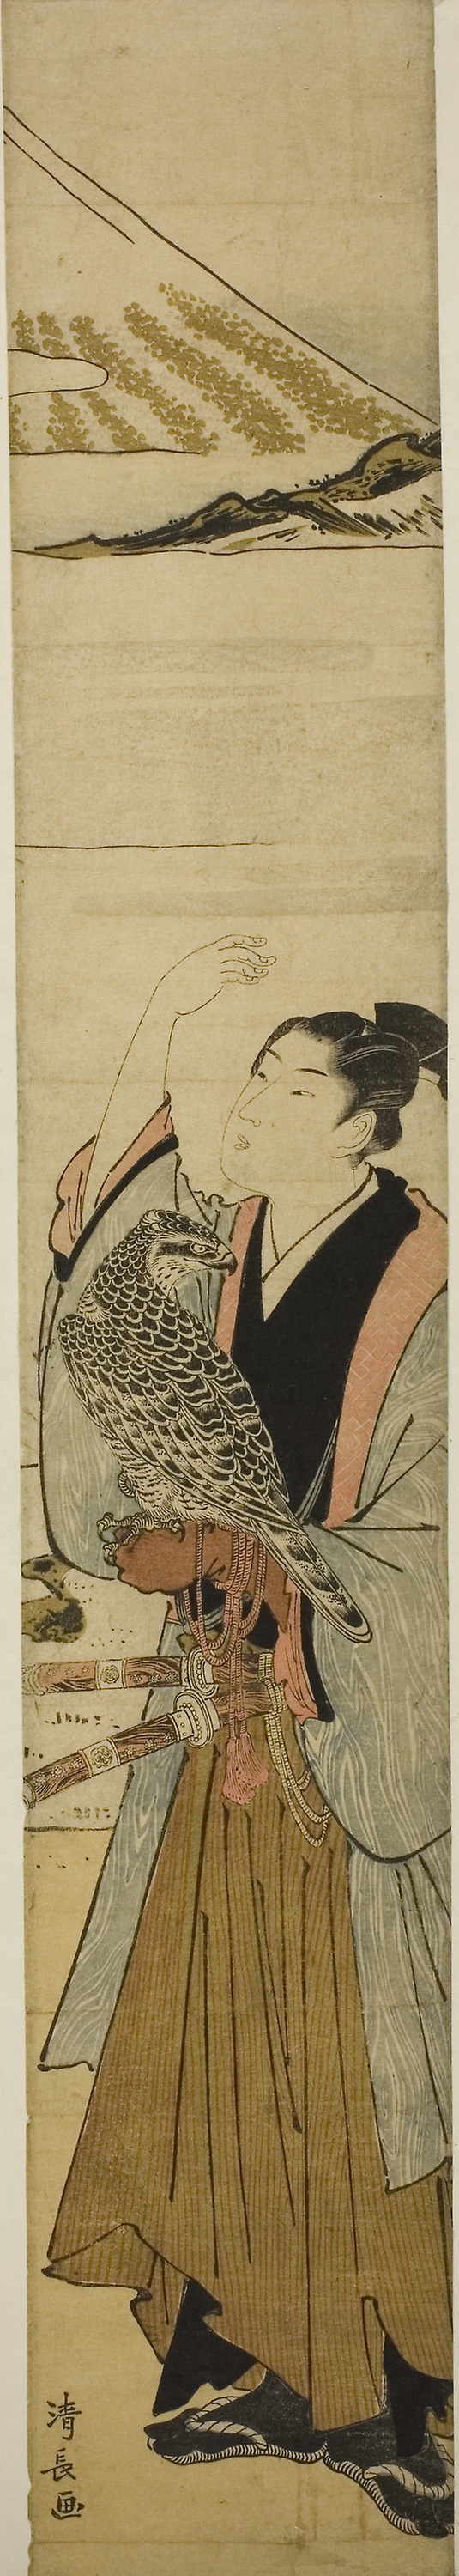
illustration, art, falcon, bird, falconiformes, drawing, printmaking, painting, peregrine falcon